Mohuns Ottery

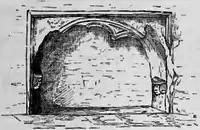
Empty arched recess in Luppitt Church which may originally have housed an effigy of John Carew (d.1324)

The Carew family succeeded to the Mohun family as holders of Ottery, but never changed the proprietorial suffix. The descent of Mohuns Ottery from Sir William Mohun (younger son from his second marriage of Reginald II de Mohun of Dunster) was as follows: